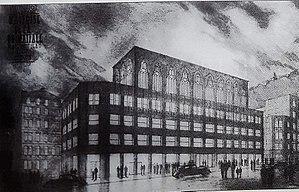
Illustration du premier projet pour le petit séminaire Saint Jean datant de 1936
Georges Curtelin est un architecte français, né à Lyon le 5 avril 1899, et mort en 1968.